John Brown (builder)

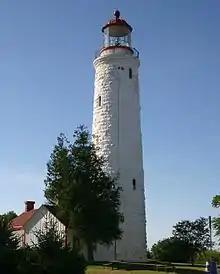
"Point Clark Lighthouse"

Only minor variations exist in the design of the six towers, as was required for the different building sites. They are all tall, with the exception of Christian Island, a tower. The rock courses at the bottom of the towers reach some seven feet thick, and the walls at ground level are six feet thick, tapering towards two feet thickness at the top. Though the lighthouses are conical, their interior diameter is throughout.